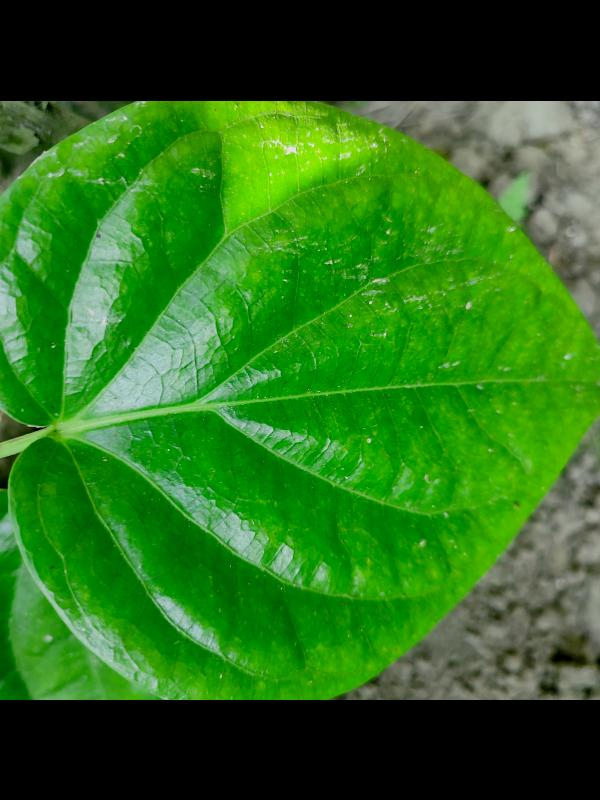
Label: Healthy_Leaf